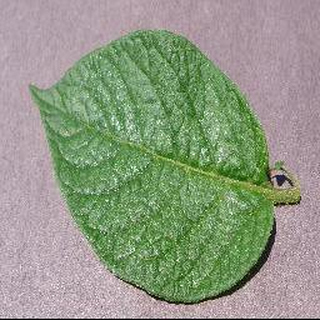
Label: healthy_potato